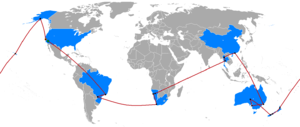
The Amazing Race, est une émission de télévision américaine dans laquelle des équipes de deux ou de quatre personnes font une course autour du monde contre d'autres équipes. L'équipe finissant première gagne un million de dollars.